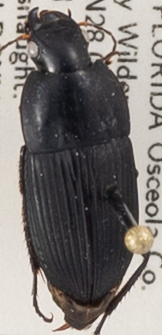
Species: Anisodactylus haplomus
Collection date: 2019-05-21
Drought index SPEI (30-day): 0.334
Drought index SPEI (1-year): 1.642
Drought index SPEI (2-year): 2.09